Somewhere Only We Know (film)

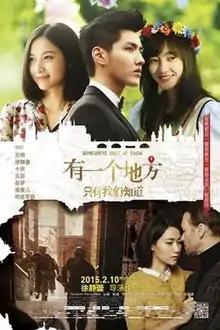

Somewhere Only We Know is a 2015 Chinese romantic drama film directed by Xu Jinglei. Filming took place in Prague, Czech Republic. The film was released on February 10, 2015.